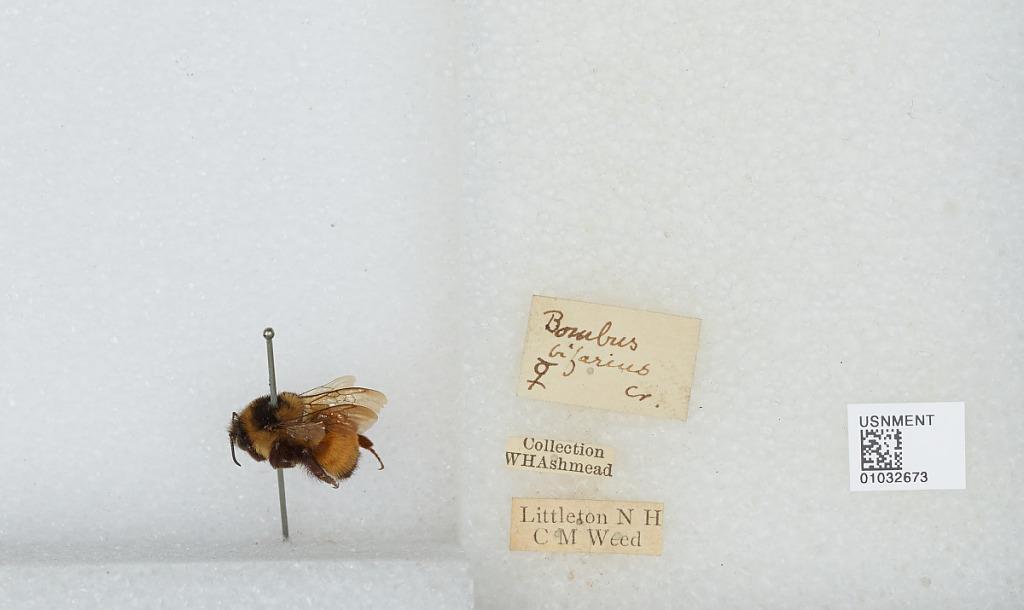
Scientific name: Bombus (Pyrobombus) ternarius Say
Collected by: C. Weed
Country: United States
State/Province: New Hampshire
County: Grafton
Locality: Littleton
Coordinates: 44.3062, -71.7701